Moons of Neptune

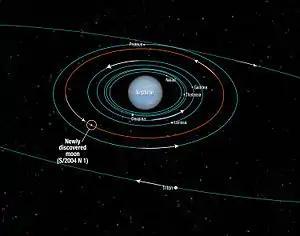
Orbit diagram of Neptune's inner moons including Triton, with their names and orbit directions indicated

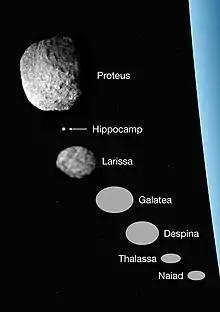
Size comparison of Neptune's seven inner moons

In order of distance from Neptune, the regular moons are Naiad, Thalassa, Despina, Galatea, Larissa, Hippocamp, and Proteus. All but the outer two are within Neptune-synchronous orbit (Neptune's rotational period is 0.6713 day or 16 hours) and thus are being tidally decelerated. Naiad, the closest regular moon, is also the second smallest among the inner moons (following the discovery of Hippocamp), whereas Proteus is the largest regular moon and the second largest moon of Neptune. The first five moons orbit much faster than Neptune's rotation itself ranging from 7 hours for Naiad and Thalassa, to 13 hours for Larissa.